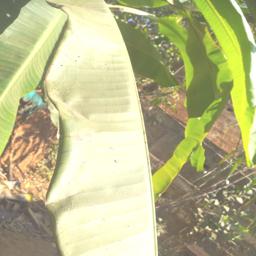
Label: MALBHOG LEAF